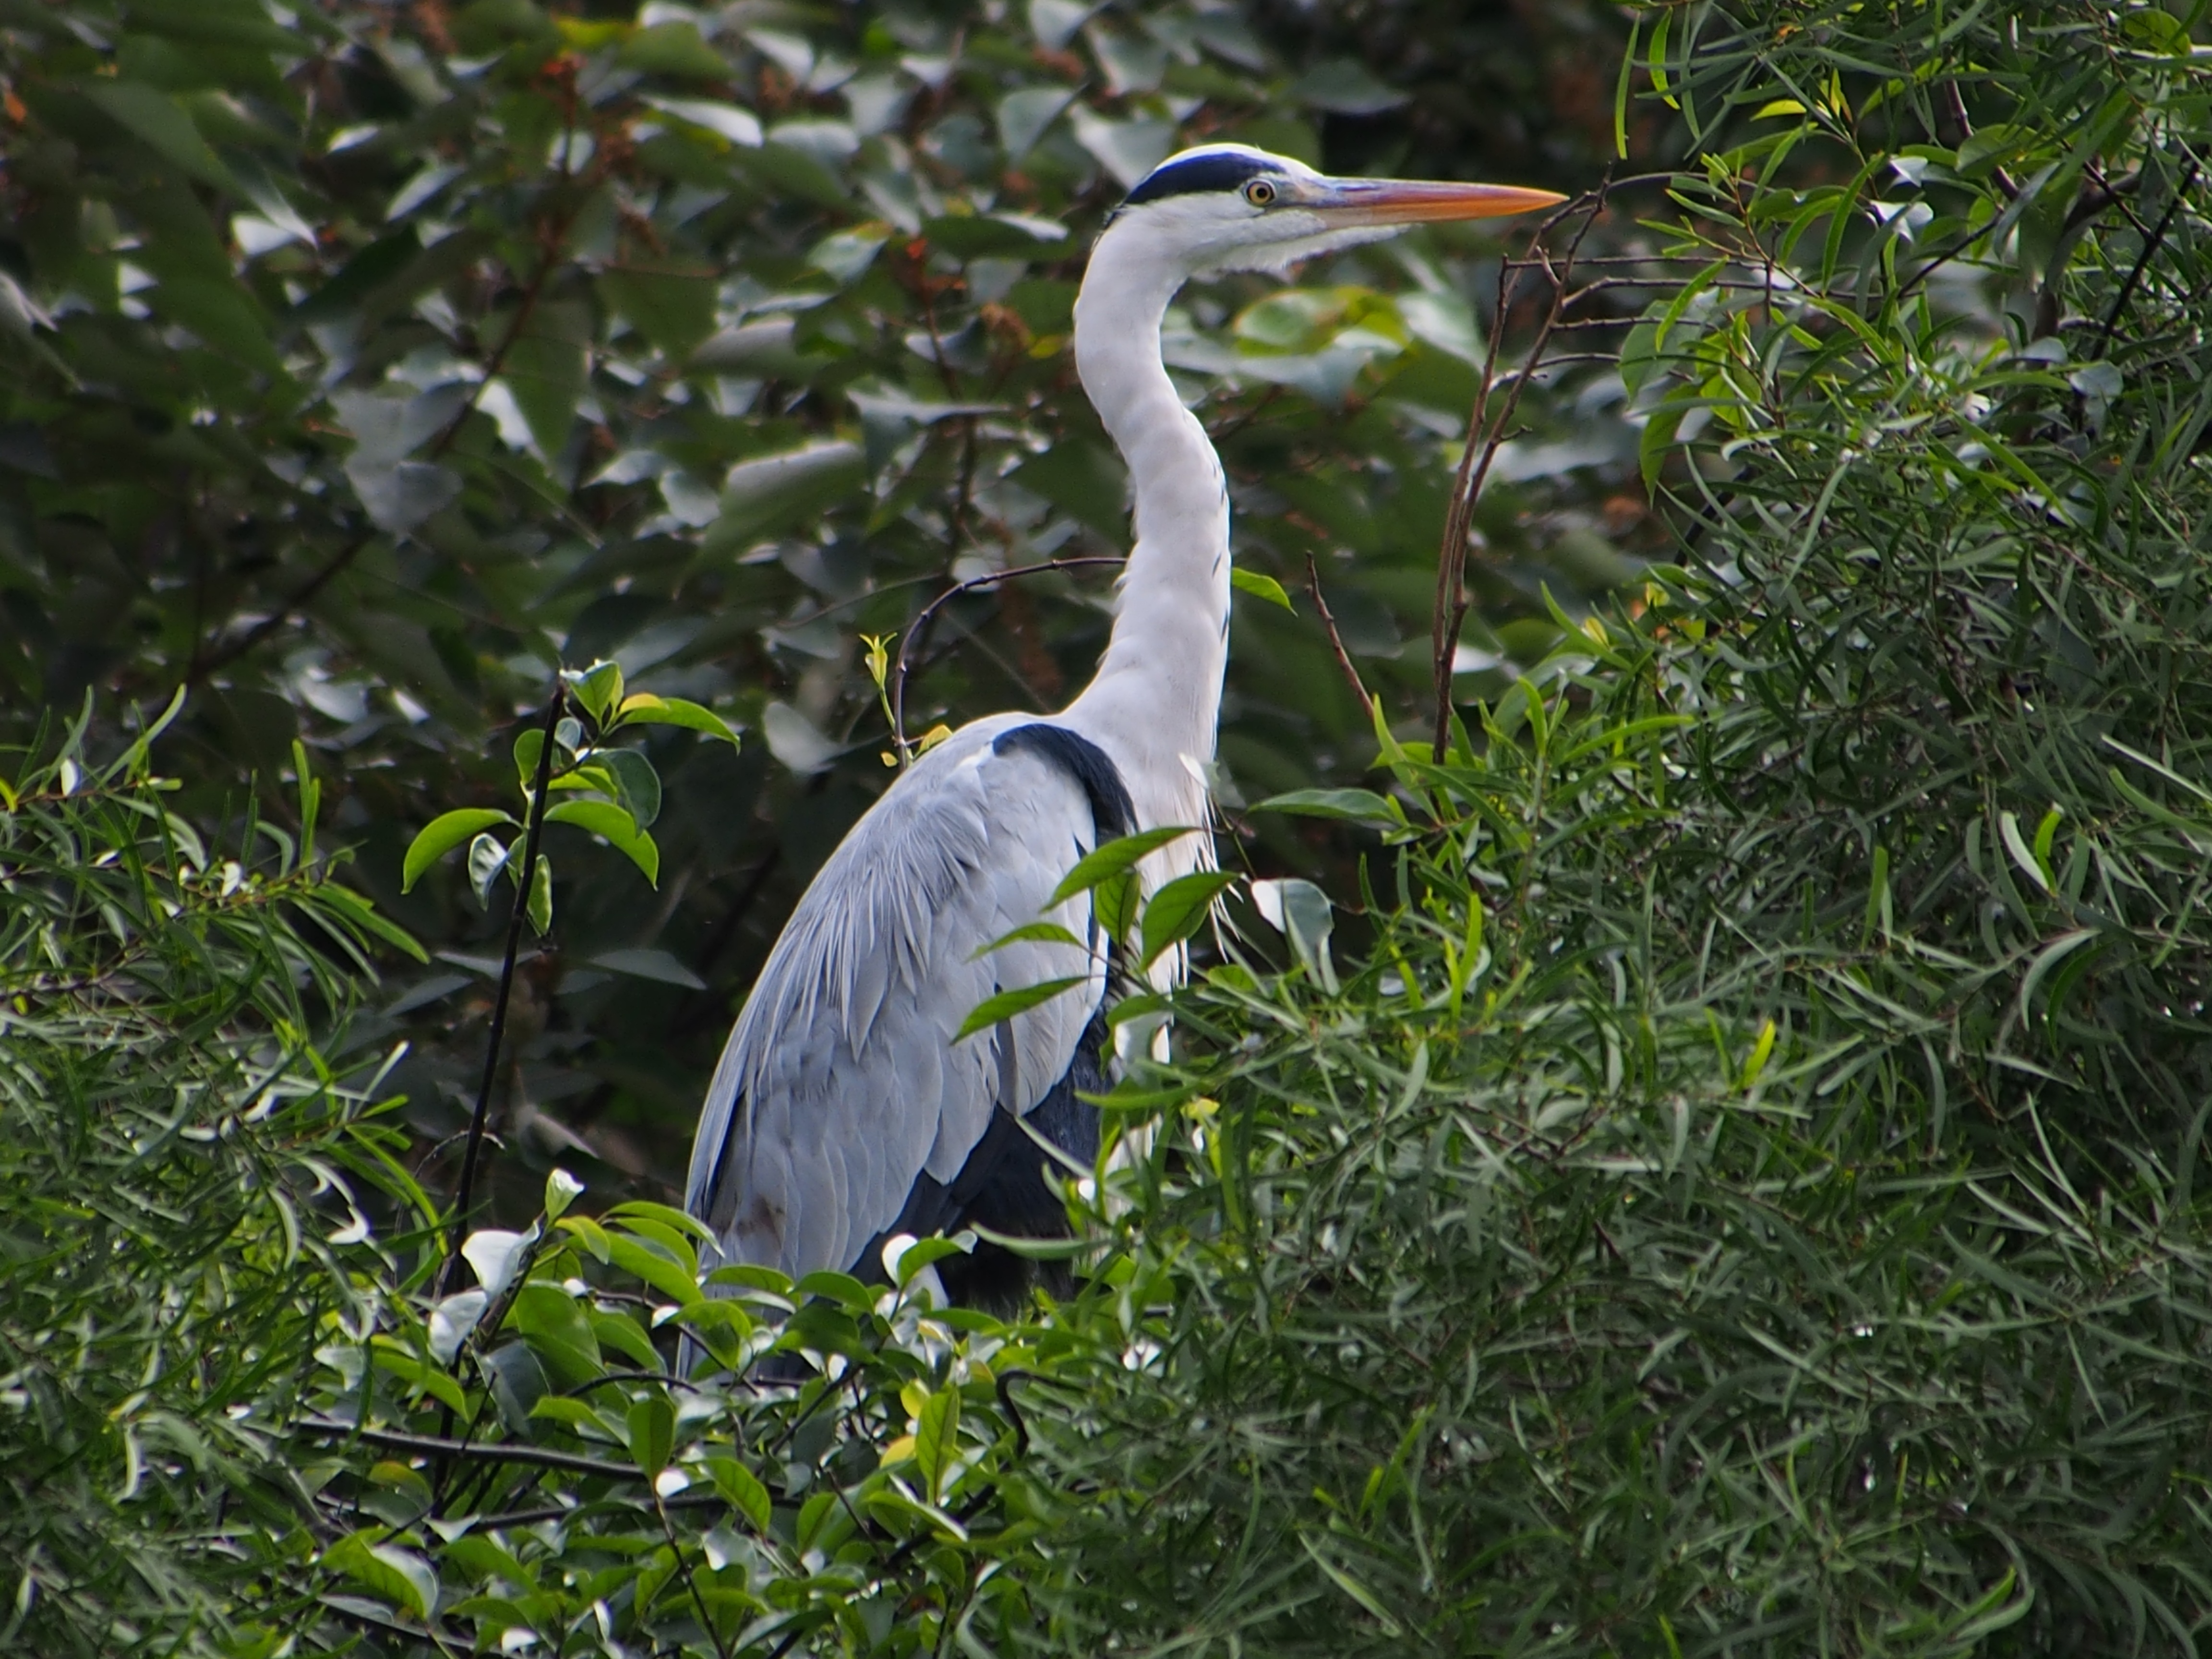
bird, wildlife, beak, fauna, vertebrate, taipei, egret, heron, pelecaniformes, hou niao, south park